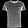
Label: T - shirt / top